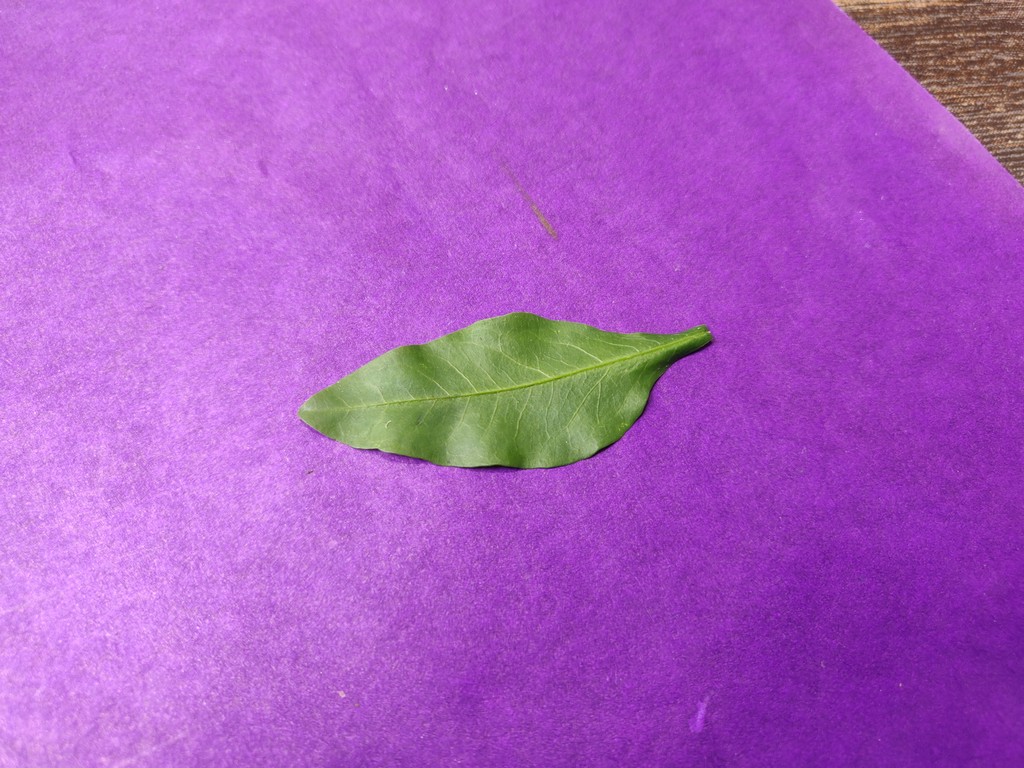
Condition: Healthy
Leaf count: single
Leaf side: front